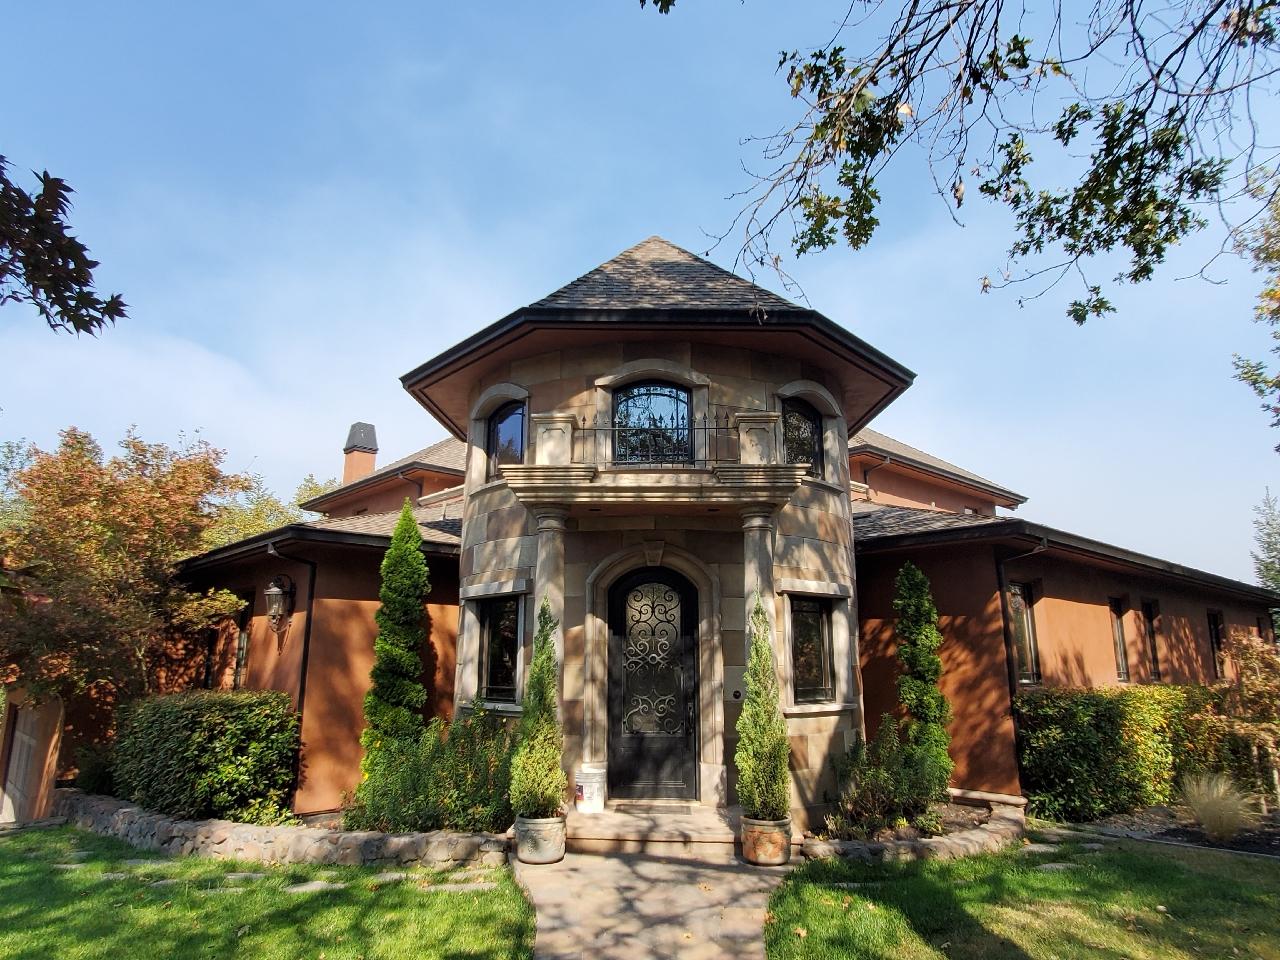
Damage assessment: no_damage